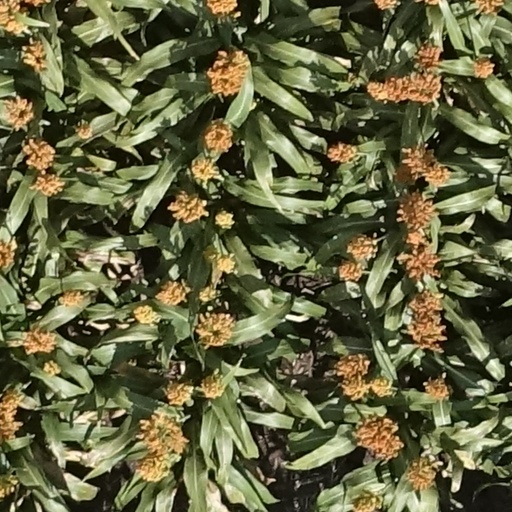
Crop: sorghum